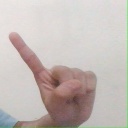
अक्षर: ए